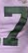
Number: 7